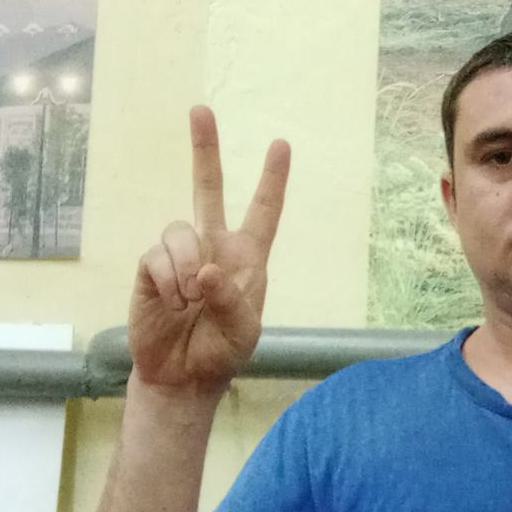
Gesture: peace